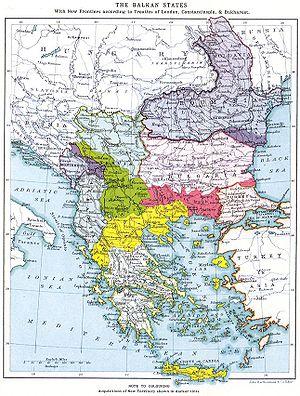
L'Organisation révolutionnaire intérieure macédonienne, abrégé en VMRO, ou en français ORIM, est une organisation politique, militaire et révolutionnaire active dans les territoires ottomans d'Europe de la fin du XIXᵉ siècle au début du XXᵉ siècle.
L'insurrection d'Ilinden–Préobrajénié, appelée également insurrection de la Saint-Élie et de la Transfiguration, est un soulèvement populaire de la population de la Macédoine et de la Thrace qui a éclaté le 2 août 1903. Il est mené par les habitants de la Macédoine historique qui réclamaient leur indépendance vis-à-vis de l'Empire ottoman. La Macédoine est alors, depuis l'indépendance de la Serbie et de la Bulgarie en 1878, le dernier territoire européen non-turc inclus dans l'Empire.
La deuxième guerre balkanique eut pour objet le partage des gains de la première guerre balkanique, non-conforme aux accords initiaux ; elle opposa la Bulgarie à ses anciens alliés, la Serbie et la Grèce, qui, mis en difficulté, appelèrent à la rescousse la Roumanie. Lorsque les troupes roumaines approchèrent de la capitale Sofia, la Bulgarie demanda un armistice qui déboucha sur le traité de Bucarest, dans lequel la Bulgarie dut renoncer à ses revendications, céder une partie de ses gains de la première guerre balkanique à la Serbie, à la Grèce et à l'Empire ottoman, et en plus céder une partie de son territoire initial à la Roumanie, ce qui créa des différends territoriaux avec ses voisins.